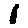
Label: 1